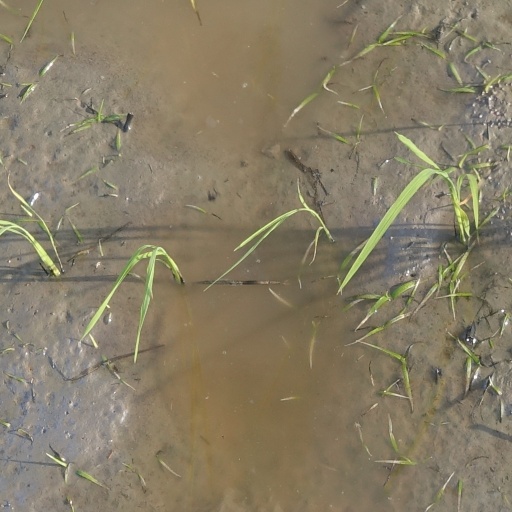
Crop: rice